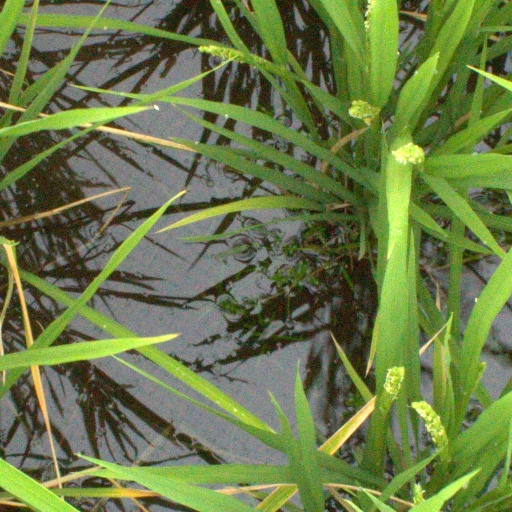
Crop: rice